VA-12

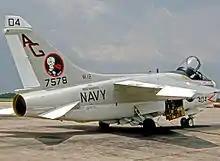
Corsair II of VA-12 Squadron in 1976

The squadron was established on 12 May 1945, as Bomber-Fighter Squadron FOUR (VBF-4) and soon after was redesignated as part of the service-wide reorganization of aircraft squadrons as Fighter Squadron TWO (VF-2A) on 15 November 1946. Upon the Navy's return to its pre-1946 system of nomenclature, the squadron was again redesignated, this time as Fighter Squadron TWELVE (VF-12) on 2 August 1948. Fully embracing the attack role, the squadron was given its final designation Attack Squadron TWELVE (VA-12) on 1 August 1955.